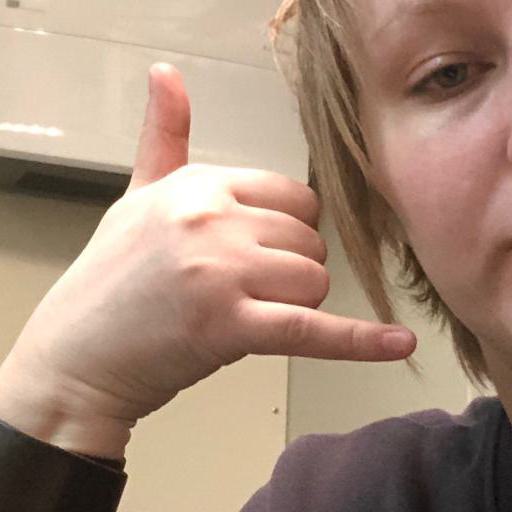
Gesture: call